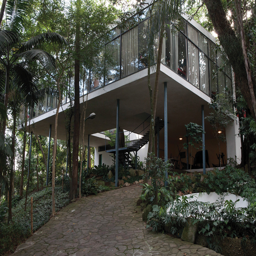
own glass house she designed in the district .